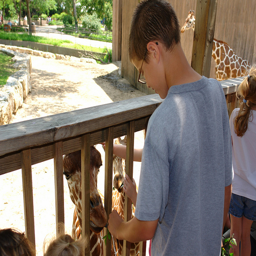
A young man feeding a baby giraffe next to a wooden fence.
A young man is touching a giraffe's mouth.
A boy feeding giraffes some plants at a zoo.
a boy with eye glasses feeding baby giraffe
A boy feeding a giraffe at a zoo